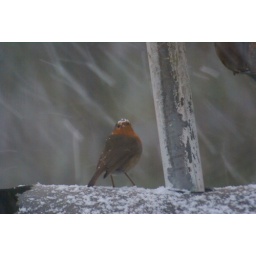
Robin by our bird table in the snow